The Thing (1982 film)

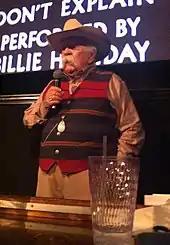
An elderly white male with a long white mustache. He is wearing a cowboy hat and striped waistcoat while holding a microphone. He is standing in front of a screen.

Anita Dann served as casting director. Kurt Russell had worked with Carpenter twice before and was involved in the production before being cast, helping Carpenter develop his ideas. Russell was the last actor to be cast, in June 1981, by which point second unit filming was starting in Juneau, Alaska. Carpenter wanted to keep his options open for the lead R.J. MacReady, and discussions with the studio considered Christopher Walken, Jeff Bridges, and Nick Nolte, who were either unavailable or declined, and Sam Shepard, who showed interest but was never pursued. Tom Atkins and Jack Thompson were strong early and late contenders for the role of MacReady, but the decision was ultimately made to go with Russell. In part, Carpenter cited the practicality of choosing someone he had found reliable before, and who would not balk at the difficult filming conditions. It took Russell about a year to grow his hair and beard out for the role. At various points, the producers also met with Brian Dennehy, Kris Kristofferson, John Heard, Ed Harris, Tom Berenger, Jack Thompson, Scott Glenn, Fred Ward, Peter Coyote, Tom Atkins, and Tim McIntire. Some passed on the idea of starring in a monster film, while Dennehy became the choice to play Copper. Each actor was to be paid $50,000, but after the more-established Russell was cast, his salary increased to $400,000.